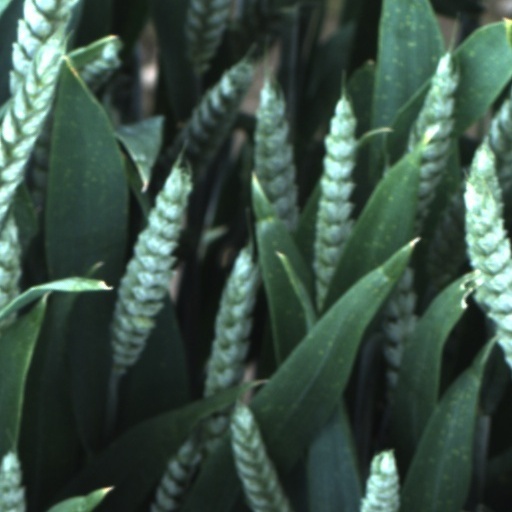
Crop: wheat